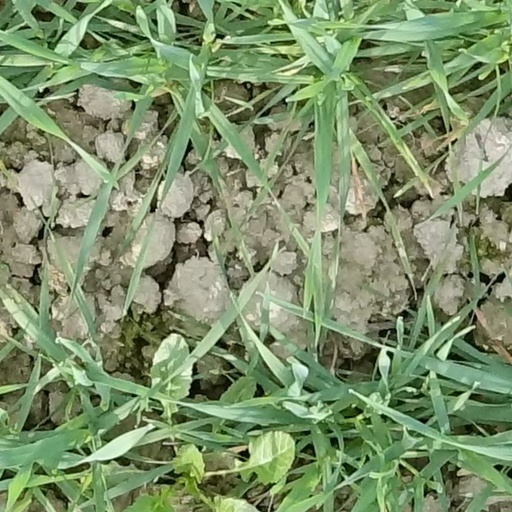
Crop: wheat